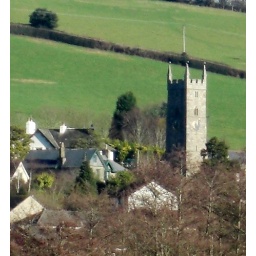
High above the trees the tower of Bovey Tracey church